La Vita Nuova

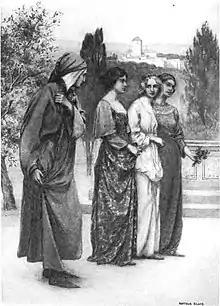
Frontispiece of the English version ("The New Life", D. G. Rossetti, 1899)

La Vita Nuova (modern Italian for "The New Life") or Vita Nova (Latin and medieval Italian title ) is a text by Dante Alighieri published in 1294. It is an expression of the medieval genre of courtly love in a prosimetrum style, a combination of both prose and verse.